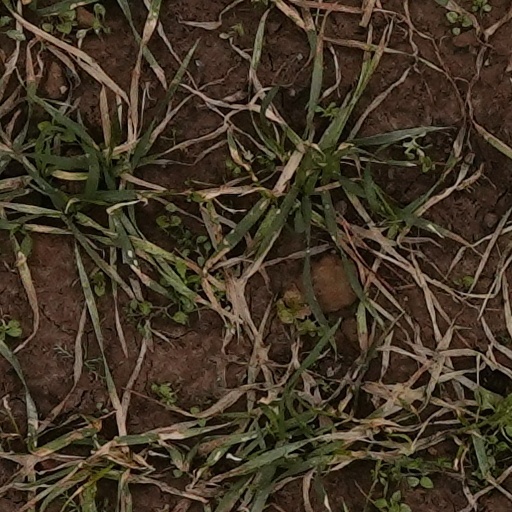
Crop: wheat